Richard Penn (FRS)

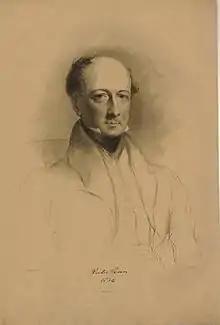
Penn, 1834 lithograph

Richard Penn (1784–1863) was an English official of the Colonial Office and writer, the younger son of Richard Penn (1736–1811) the Member of Parliament. He was elected a Fellow of the Royal Society on 18 November 1824, and died unmarried at Richmond, Surrey, on 21 April 1863.